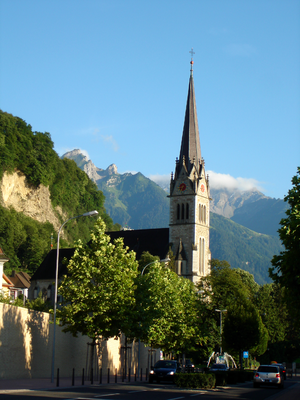
La cathédrale Saint-Florin de Vaduz est une cathédrale catholique siège de l'archidiocèse de Vaduz au Liechtenstein et l'unique cathédrale du pays.